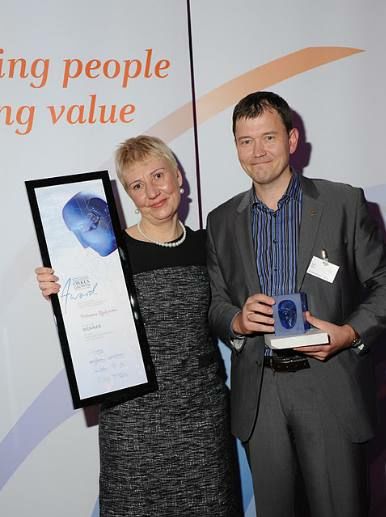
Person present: Yes